Deep Impact (horse)

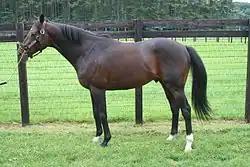
Deep Impact at the Shadai Stallion Station in 2009

Deep Impact stood at the Shadai Stallion Station in Abira, Hokkaido, where he became one of the world's most dominant stallions. He was crowned Japanese Champion Sire for nine consecutive years from 2012 to 2020, and sired stars including Gentildonna, Real Steel, and A Shin Hikari. In 2020, his son Contrail completed the Japanese Triple Crown undefeated just like his sire. His last crop of runners include Auguste Rodin, who is having great success in Europe and North America. In addition, Deep Impact is the damsire of Kiseki (2017 Kikuka Sho), Blowout (2021 First Lady Stakes), Geraldina (2022 QE II Cup), and Dolce More (2022 Asahi Hai Futurity Stakes).